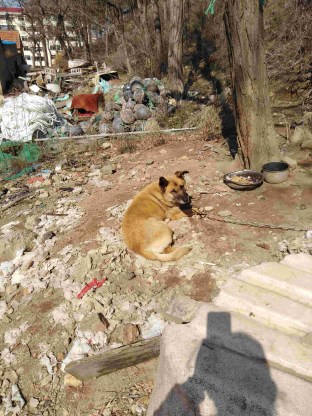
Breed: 3336-n000121-chinese_rural_dog